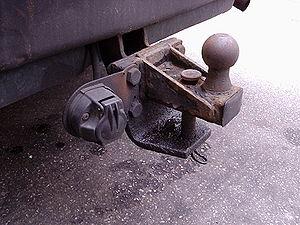
Un crochet d'attelage, une boule d'attelage ou une attache-remorque est un dispositif situé à l'arrière d'une automobile conçu pour y attacher une remorque.